St Swithun's School, Winchester

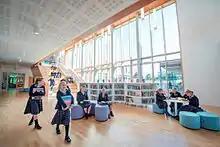
Atrium of the new Junior School

The Early Years and Pre-Prep departments (nursery to Year 2) are coeducational. The prep department comprises Years 3 to 6 and girls are prepared for the Common Entrance Examination. The Junior School is a member of the Independent Association of Preparatory Schools.